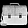
Label: Bag